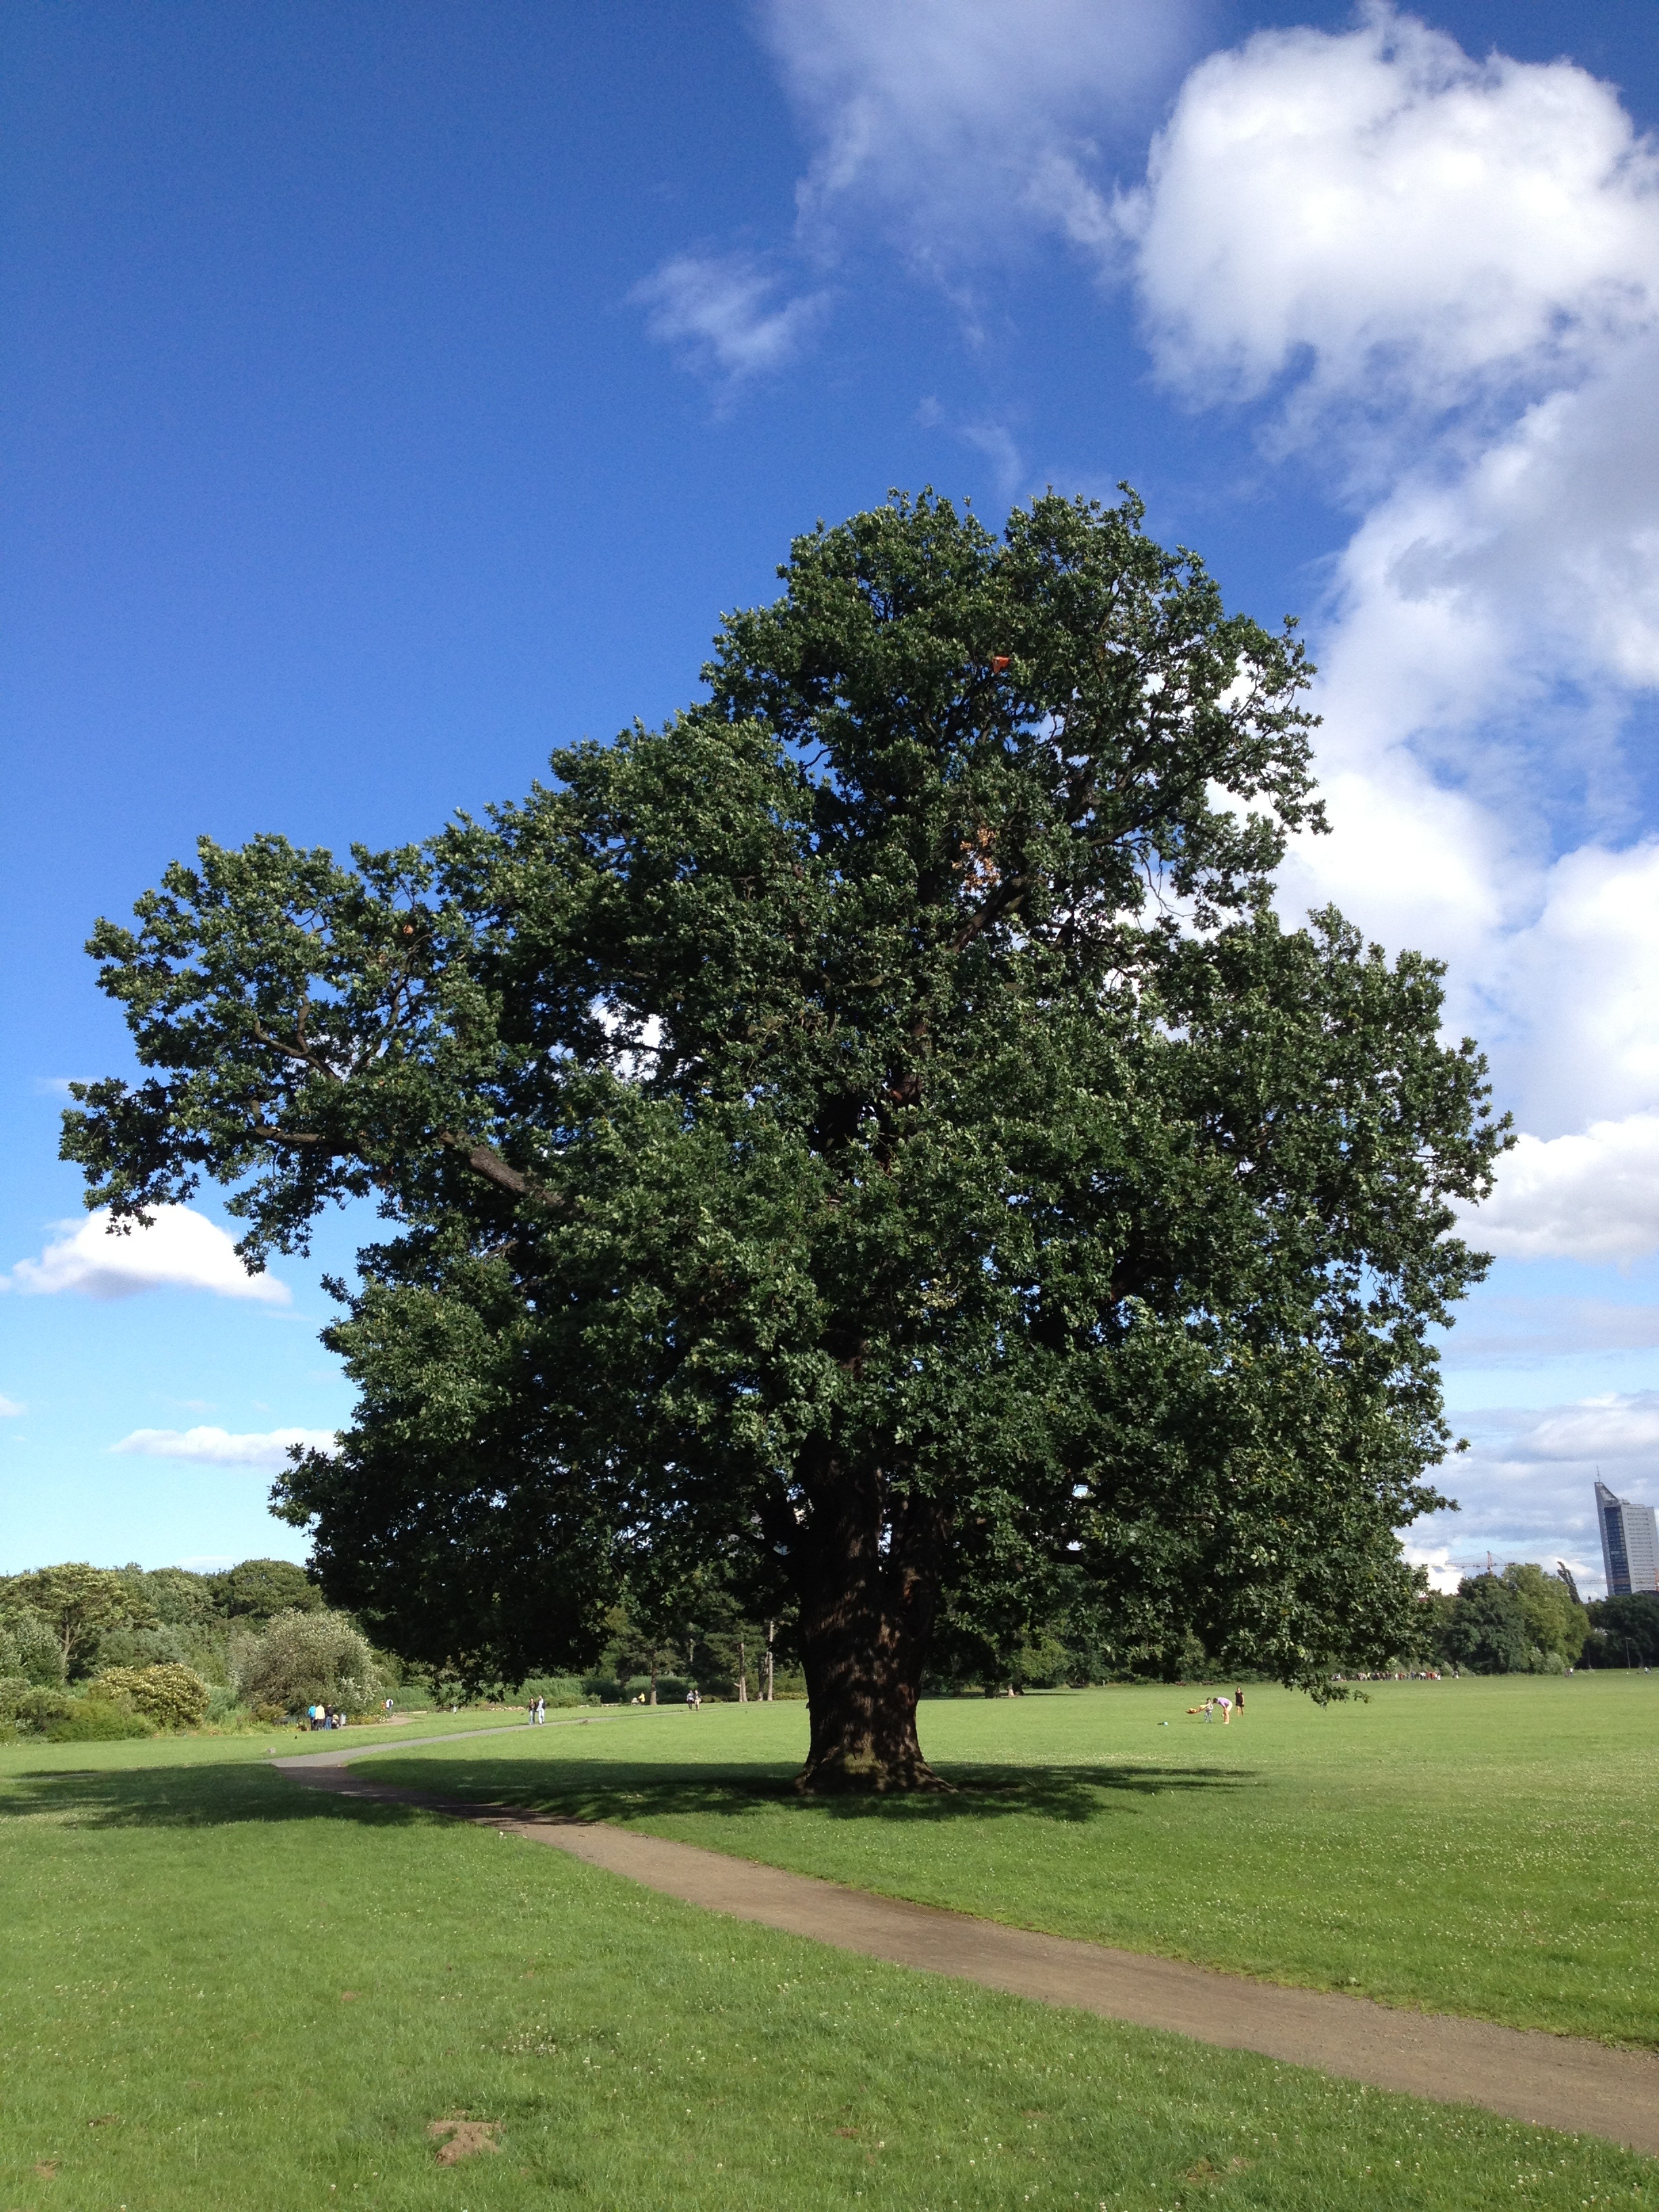
landscape, tree, nature, grass, cloud, plant, sky, field, lawn, meadow, leaf, hill, flower, green, park, oak, germany, leipzig, rural area, flowering plant, big tree, woody plant, land plant, arecales